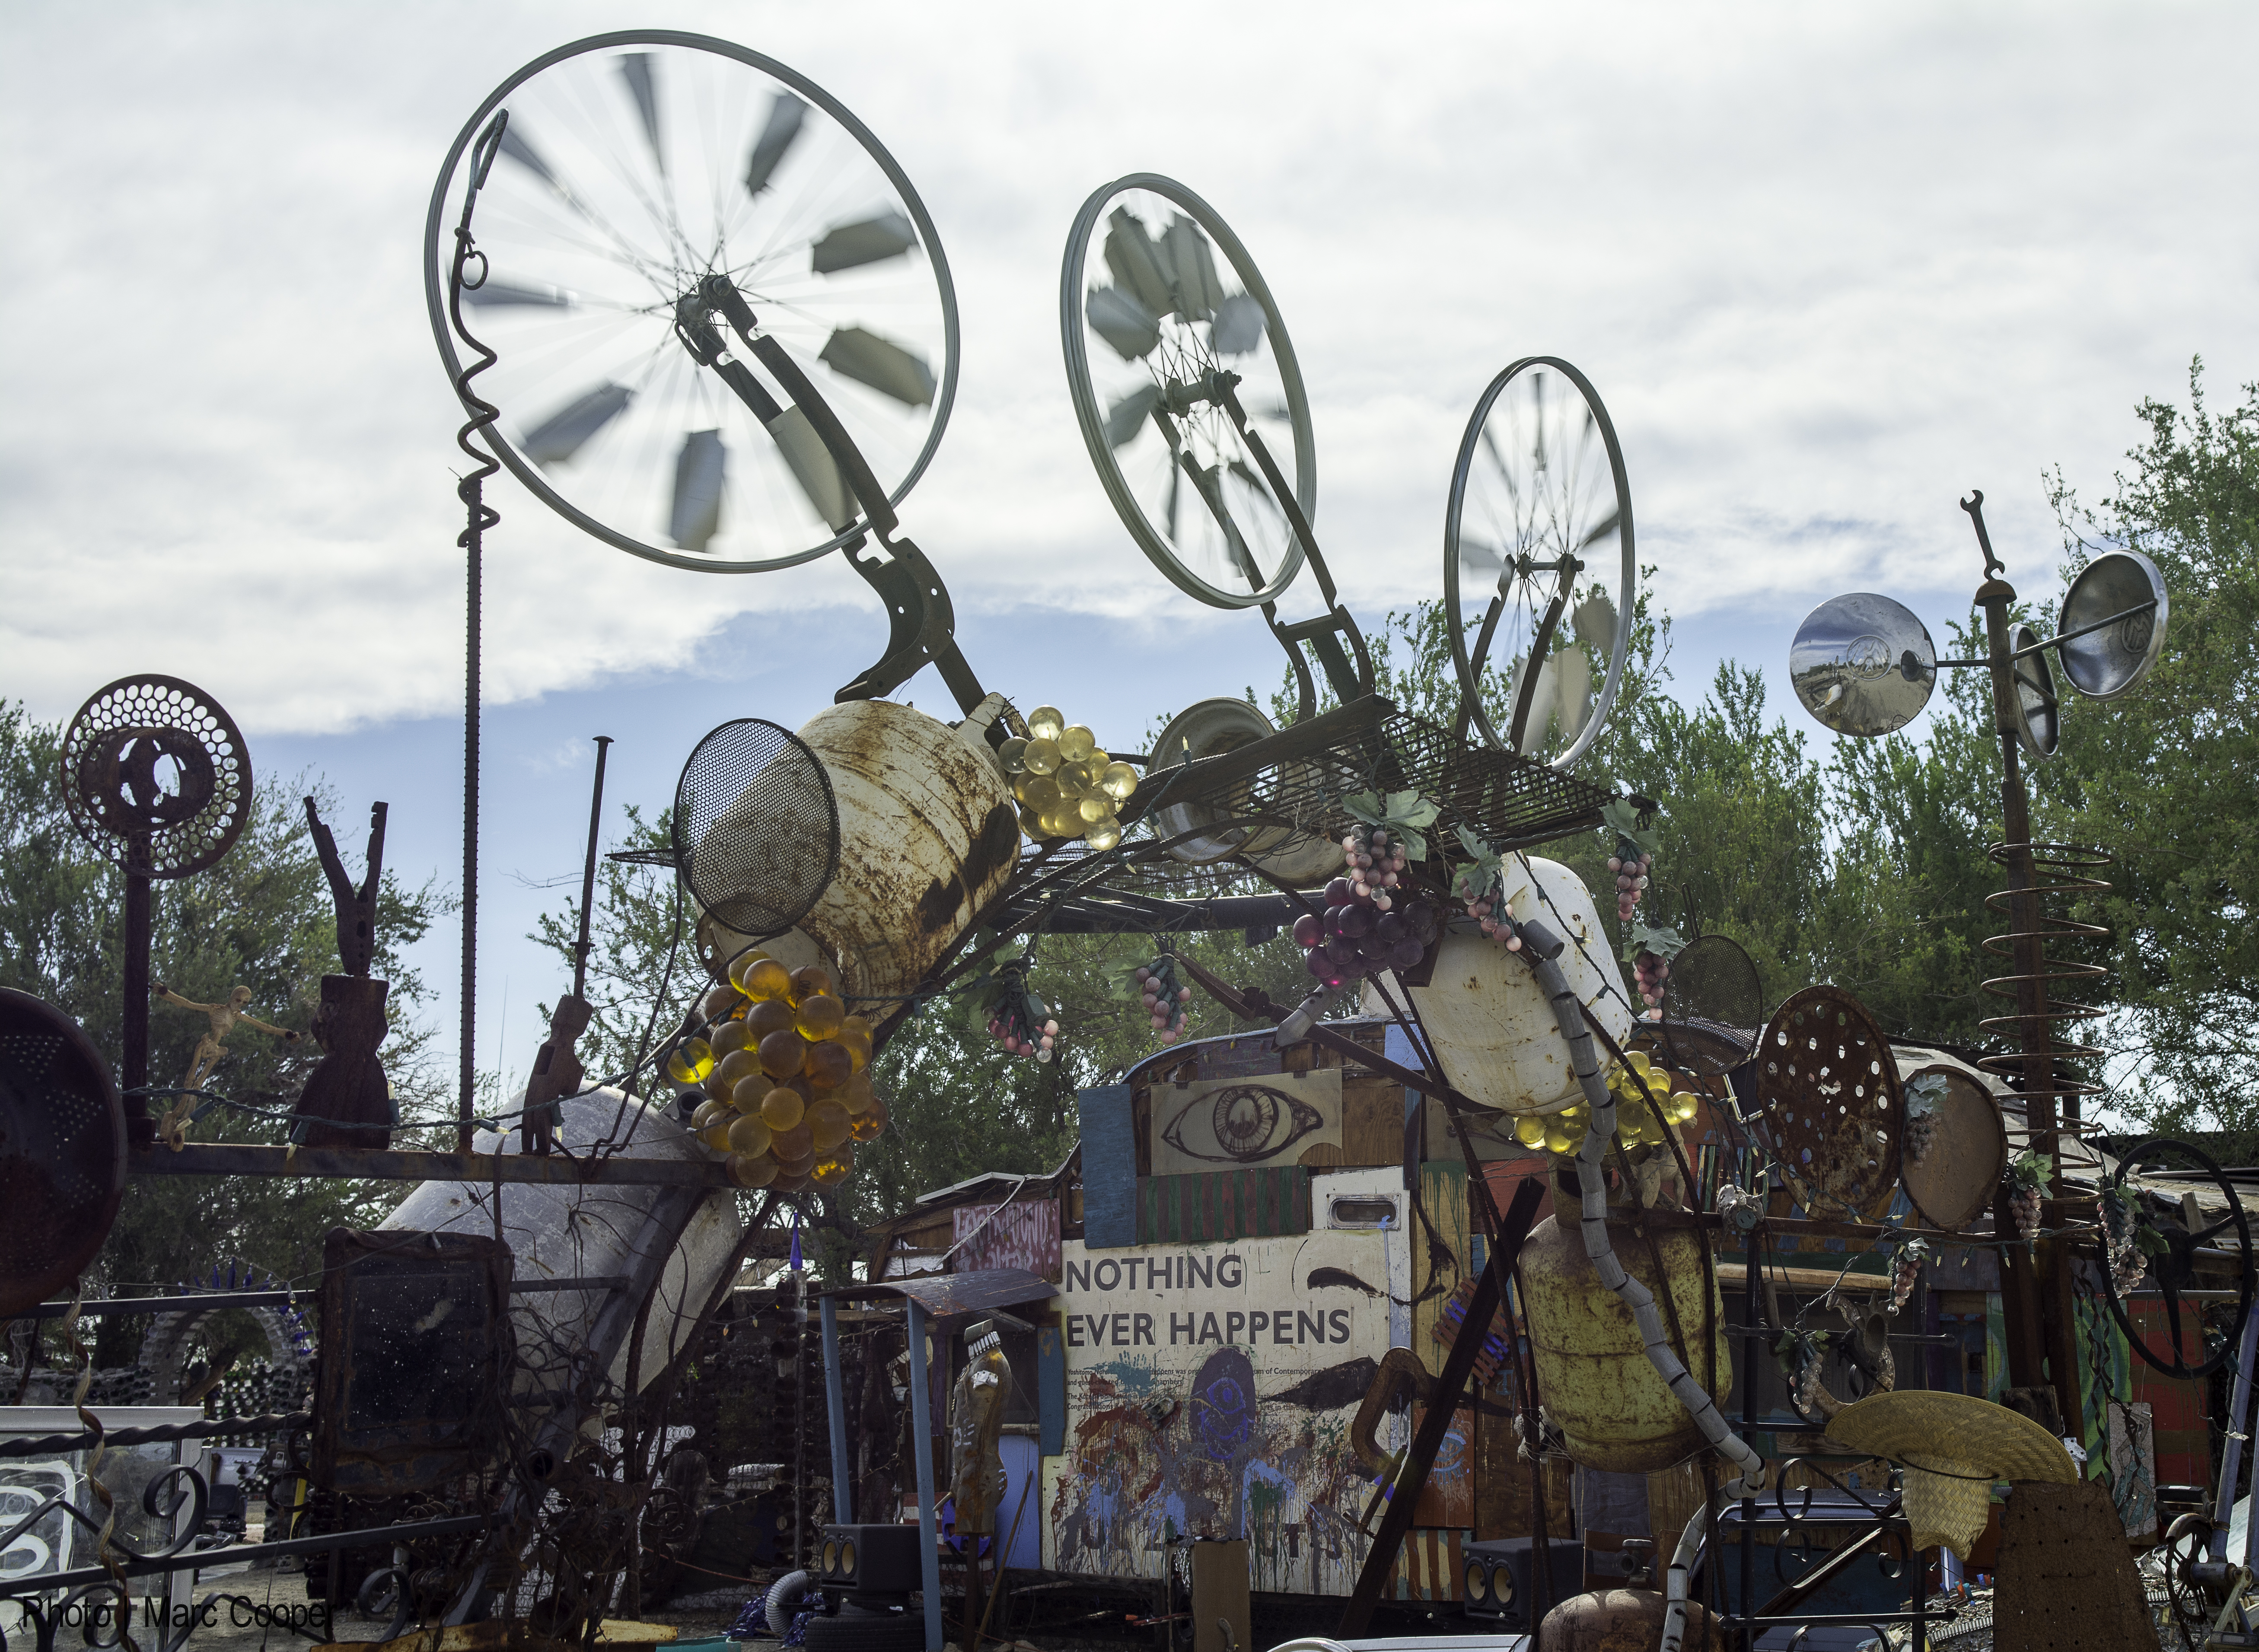
amusement park, festival, slabcity, chasterus, eastjesus, fair